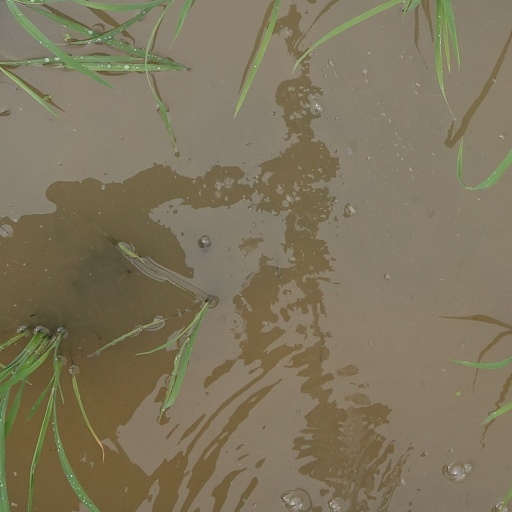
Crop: rice